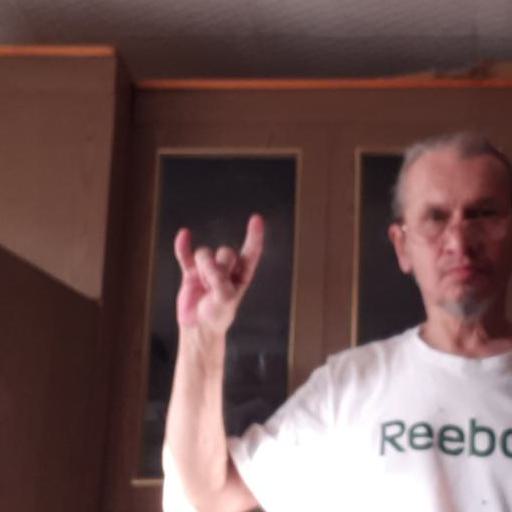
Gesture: rock